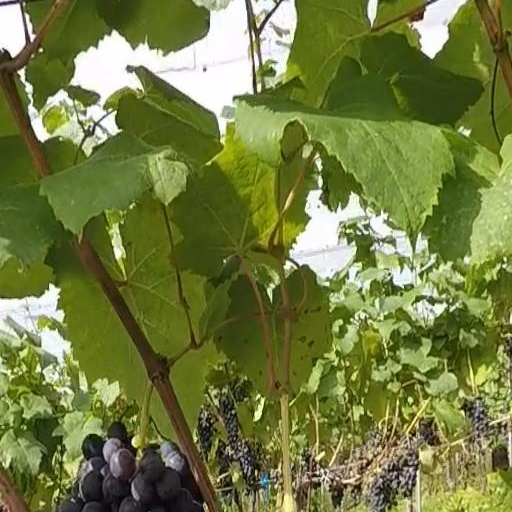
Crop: grape